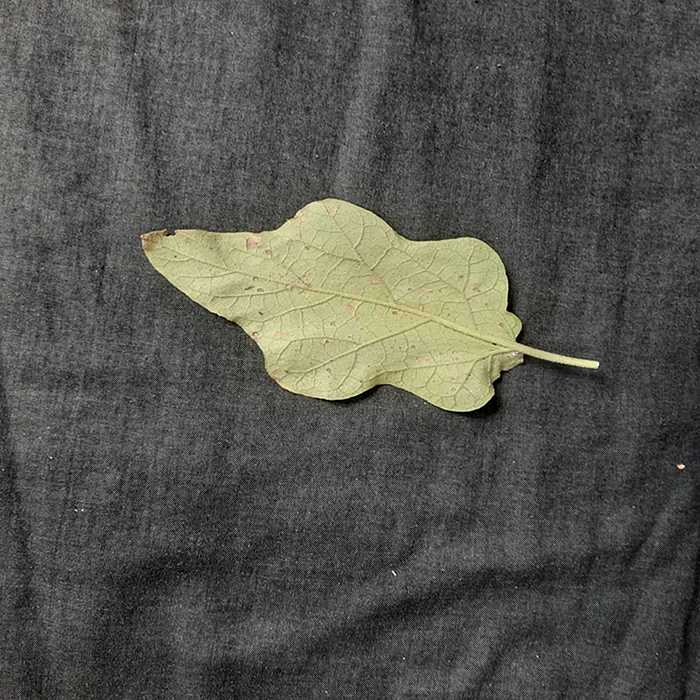
Plant: Eggplant
Label: Eggplant Cercopora leaf spot